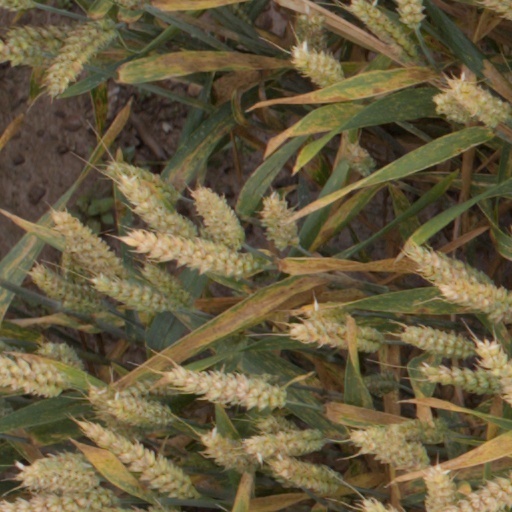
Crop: wheat